Monster Racers

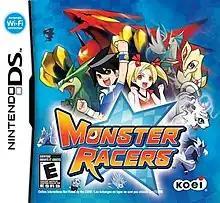
North American cover art

Monster Racers is a monster-taming and racing game hybrid developed and published by Koei, and published by UFO Interactive Games in North America. It was released on January 22, 2009 in Japan, with a KOEI The Best re-release on December 10, 2009, and on May 11, 2010 in North America, for Nintendo DS. The game, set in a "Pokémon"-esque modern fantasy world, allows players to catch monsters and use them to compete in races. It is a spiritual sequel to the unrelated "" series, originally released in 1998 on Game Boy. It received mixed reception from critics, who praised its gameplay and graphics, but decried its lack of originality and weak story.